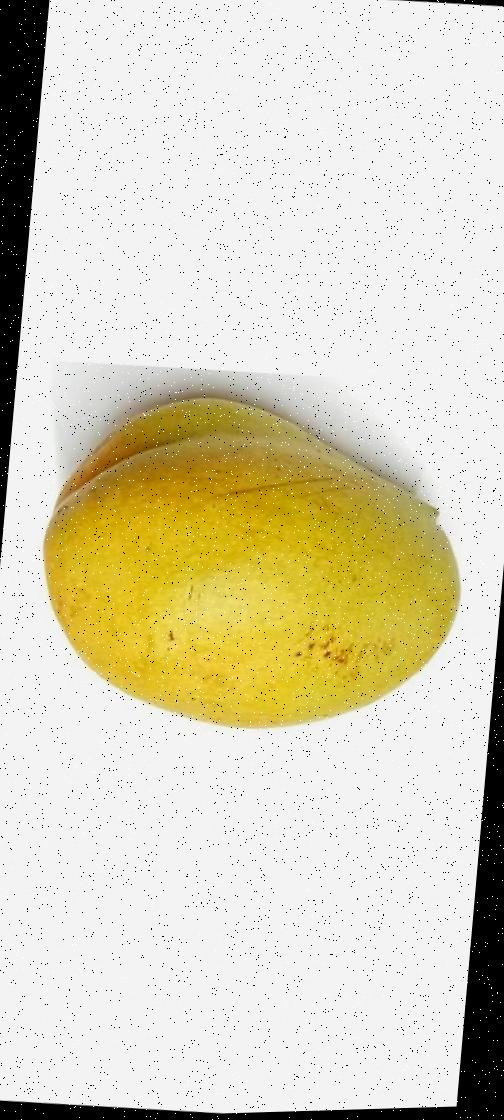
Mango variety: Bari-11